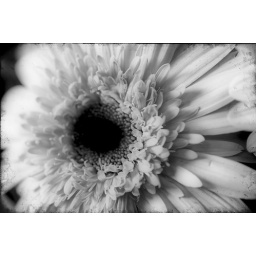
From a bouquet in the kitchen